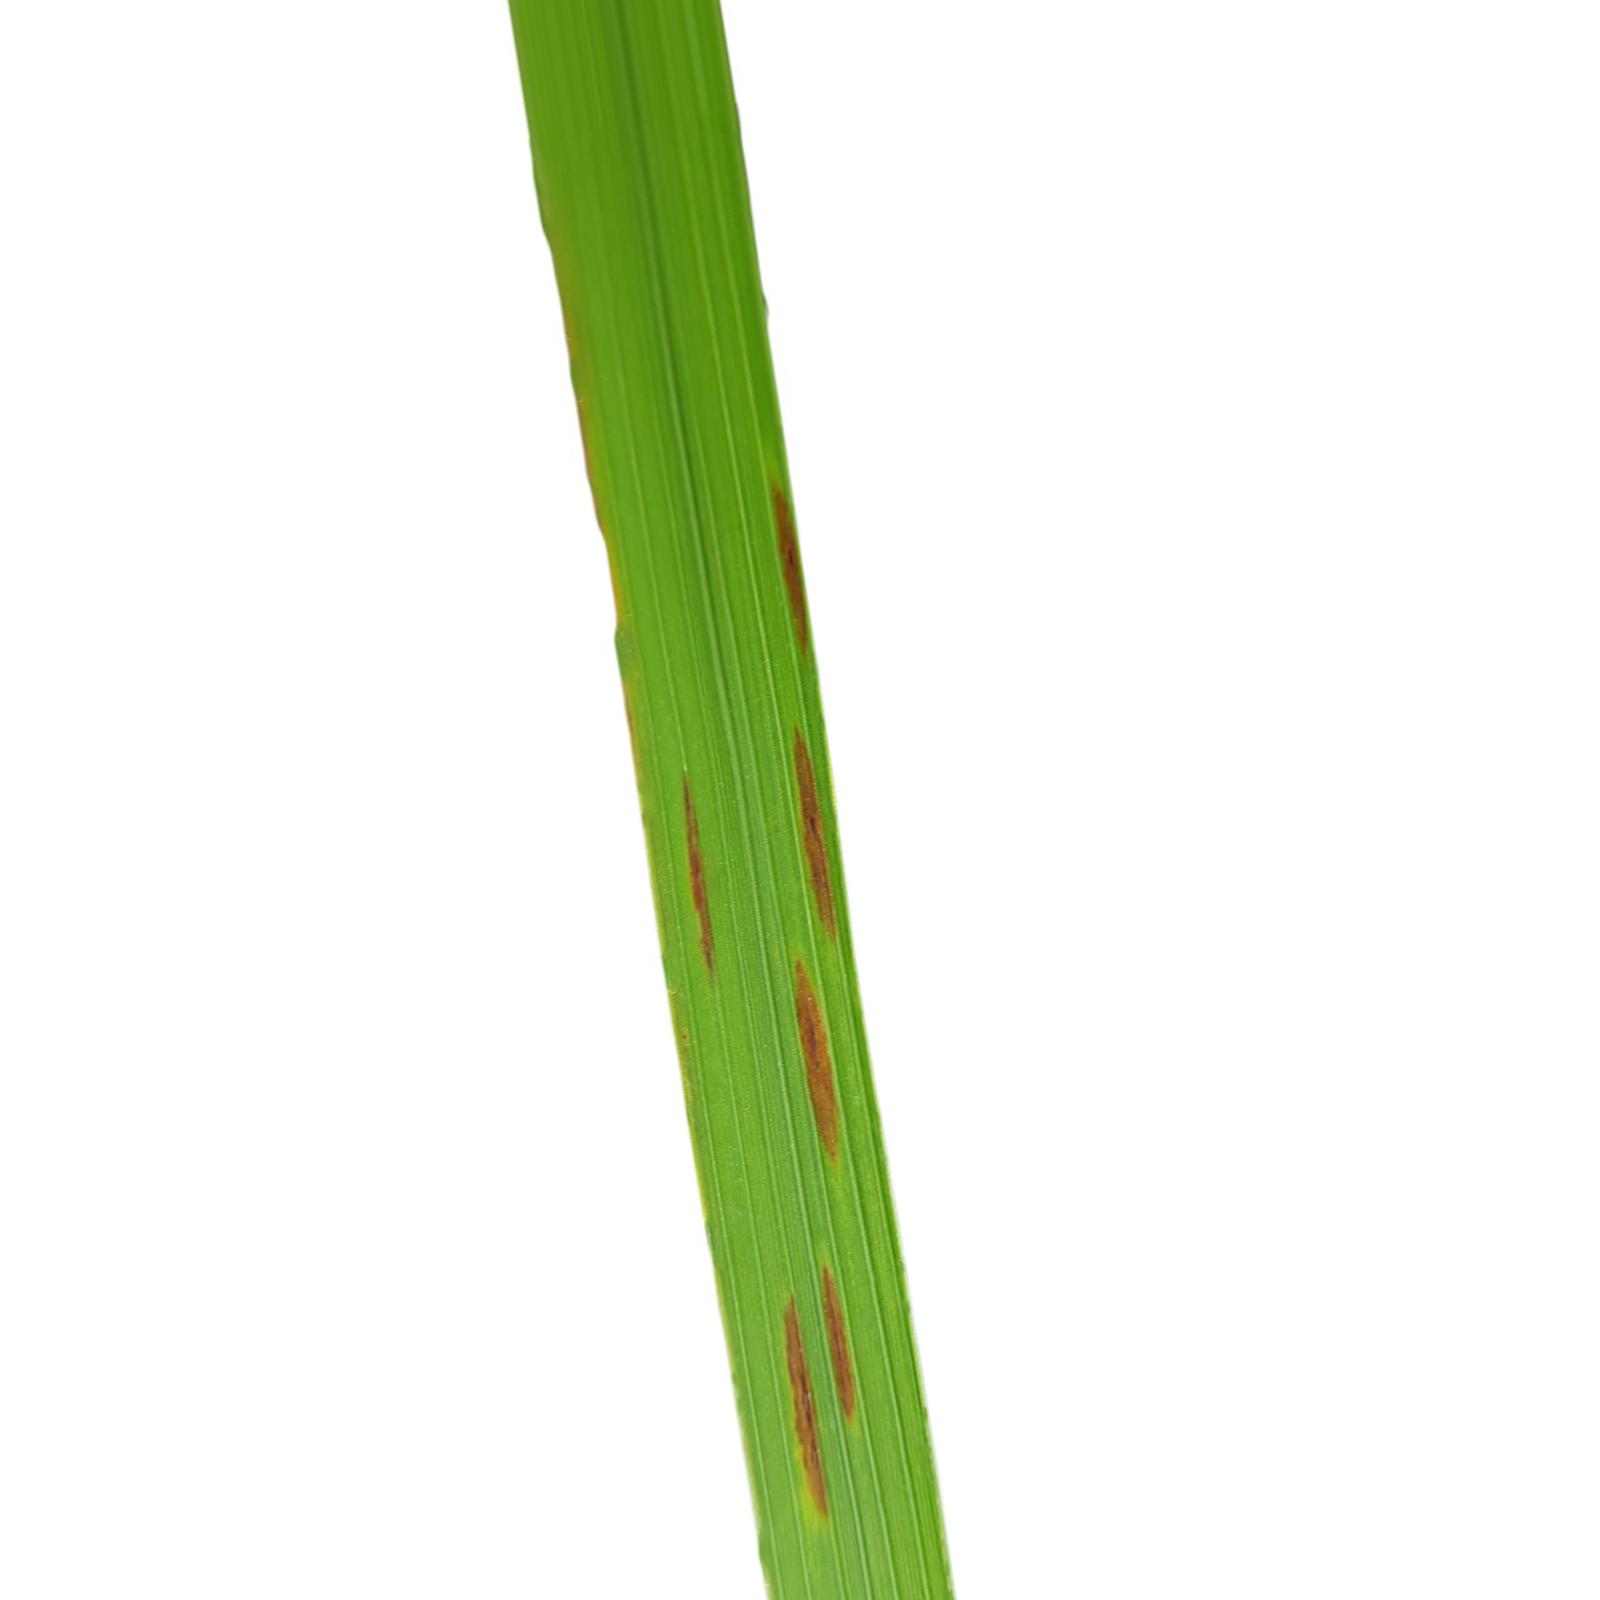
Nhãn: Bệnh Gạch Nâu ( Narrow Brown Spot )